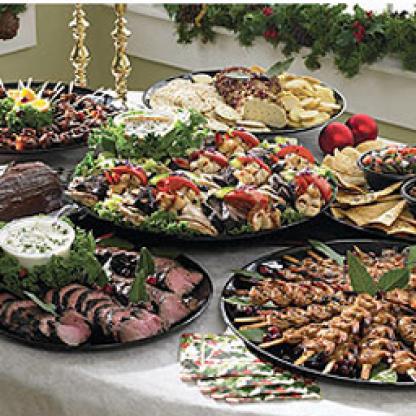
Scene: Indoor